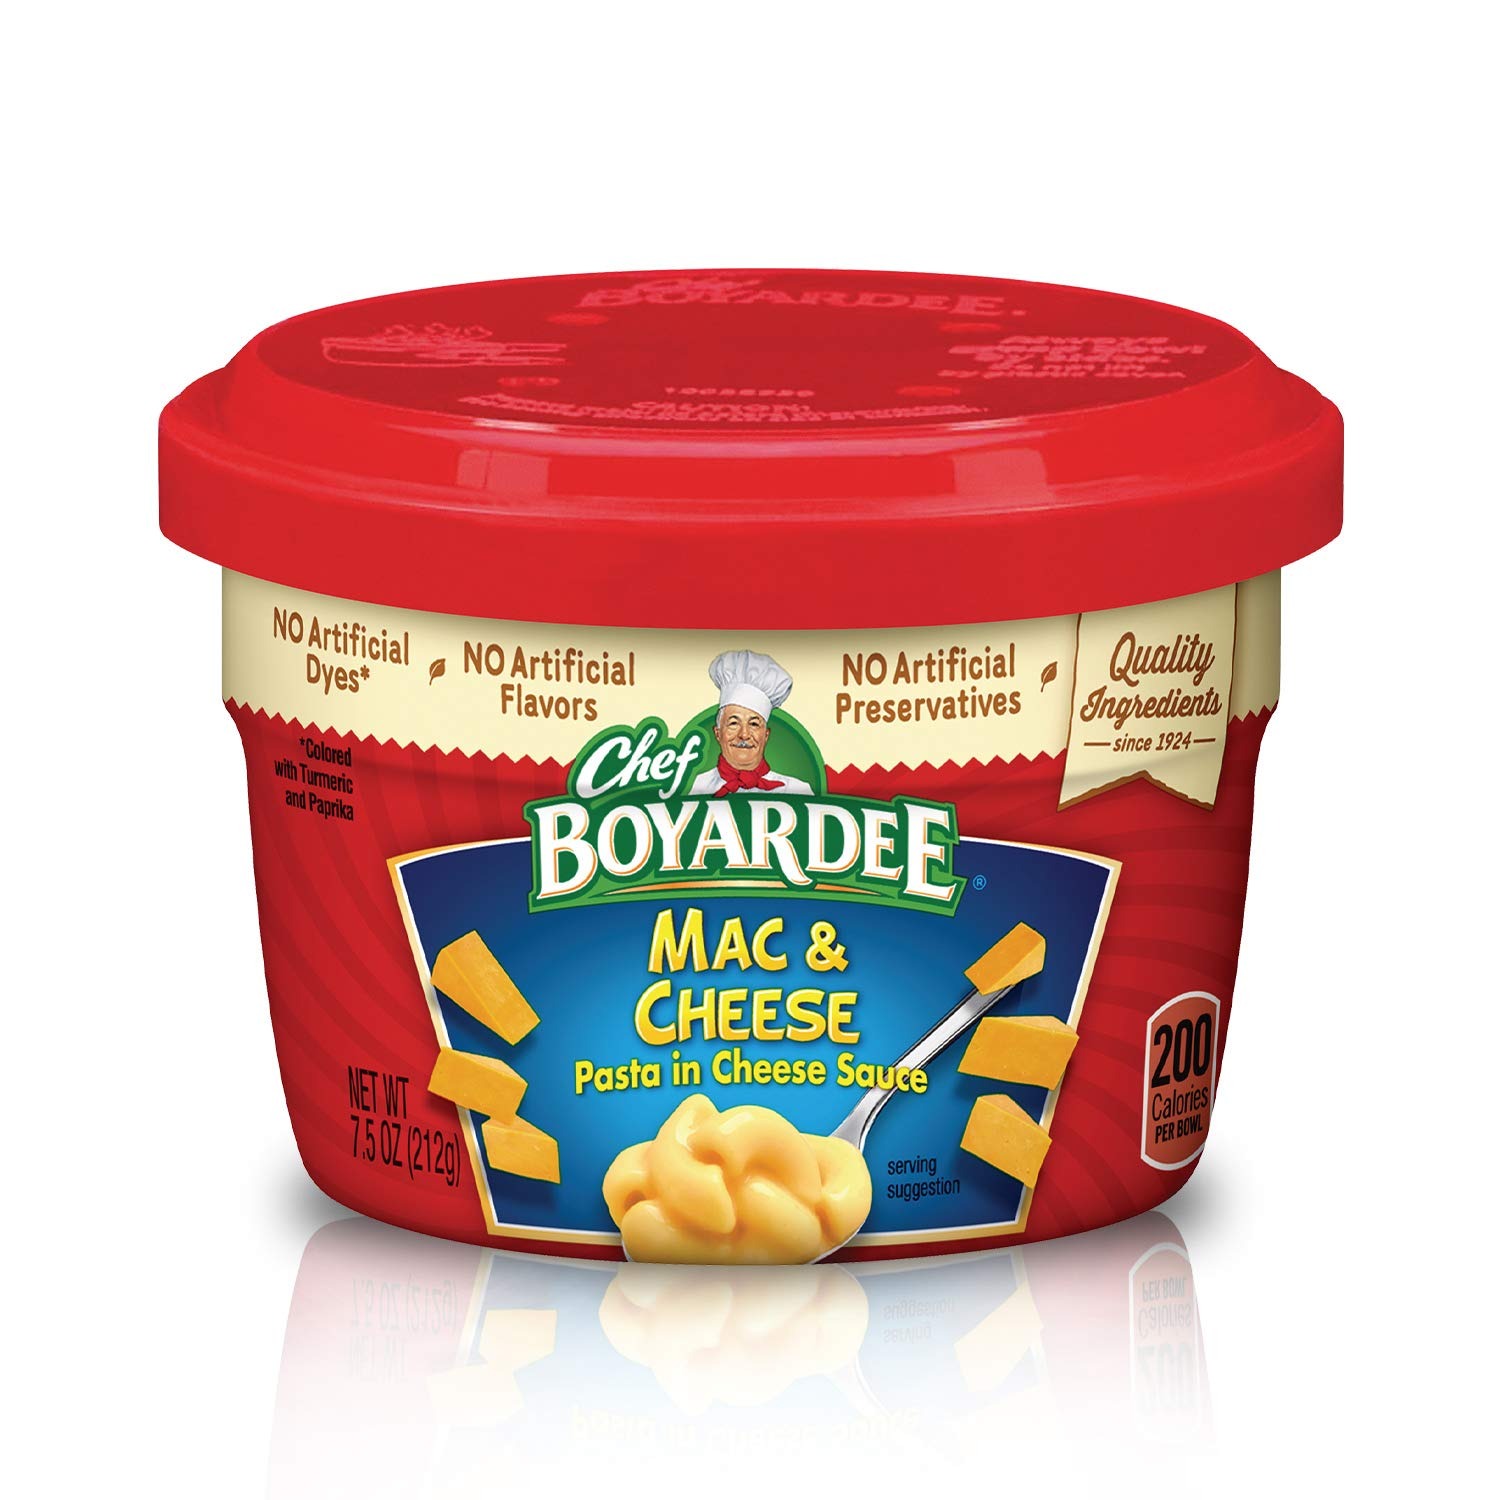
Item Name: Chef Boyardee Mac & Cheese, Microwave Food, Microwaveable Bowl, 7.5 Oz (Pack of 12)
Bullet Point 1: Twelve 7.5 oz microwaveable bowls of Chef Boyardee Mac & Cheese
Bullet Point 2: A convenient microwave food option full of that timeless macaroni and cheese flavor everyone knows and loves
Bullet Point 3: Delicious comfort food in a microwaveable bowl featuring pasta covered in creamy cheese flavored sauce that is sure to please anybody
Bullet Point 4: Packaged in a convenient microwave bowl, you can take this mac and cheese bowl anywhere and enjoy it directly out of the container; all you need is a fork
Bullet Point 5: Microwave pasta made with no artificial flavors, preservatives or dyes (colored with turmeric and paprika)
Value: 90.0
Unit: Ounce

Price: 2.985